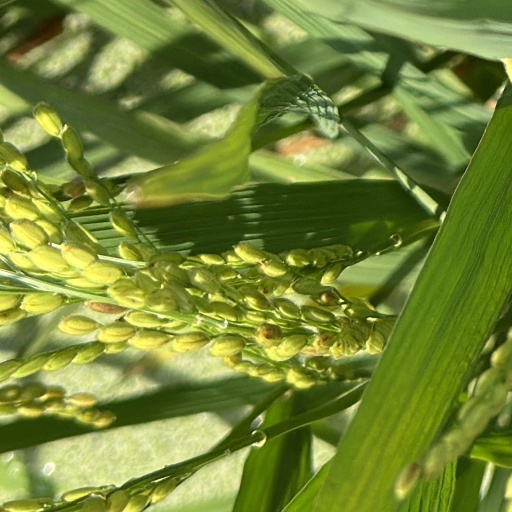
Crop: rice